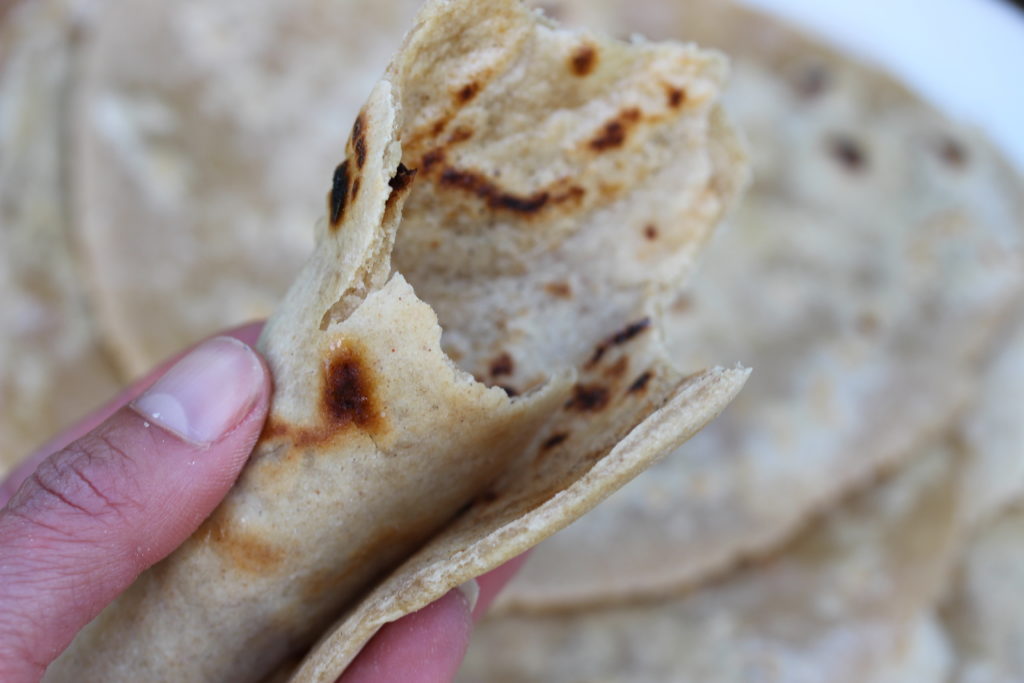
Dish: chapati